233rd Rifle Division

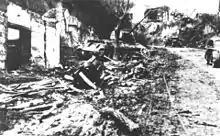
Batina after the battle

With the liberation of Belgorod and later Kharkov on August 23 the Red Army embarked on an offensive to clear the remainder of eastern Ukraine. Early in September the 233rd, along with the 214th Division, was assigned to the newly formed 75th Rifle Corps. Steppe Front advanced toward Poltava and, after that city was taken, continued on toward Kremenchuk. This was one of the five crossing points over the Dniepr available to Army Group South as it withdrew to the so-called "Wotan" line. On September 26 the Front made three improvised crossings between Kremenchuk and Dnipropetrovsk which, over the next few days were expanded to a single bridgehead 50 km wide and up to 16 km deep. Three days later it was awarded its first honorific: